Danxia Zichun

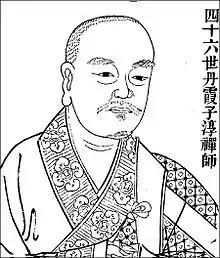

Danxia Zichun (1064–1117) (Hànyǔ pīnyīn Dānxiá Zichún) was a Chan (Zen) Buddhist monk during the Song Dynasty. He was born in a city called Zitong, which is in modern Sichuan Province. He is buried in south of Mt Hong near the modern city of Wuhan. While not a particularly notable monk himself, his three students, Hongzhi Zhengjue, Zhenxie Qingliao, Huizhao Qingyu, were each especially famous during their lifetimes. He is the only student of Furong Daokai that has a collection of recorded sayings that has survived to the present. In these sayings, he advocated a silent illumination approach to seated meditation. For example, he is recorded as saying, "You must completely let go of all worldly concerns and sit totally still in the dry wood hall. You must die a turn and then in this death establish everything in the whole universe."